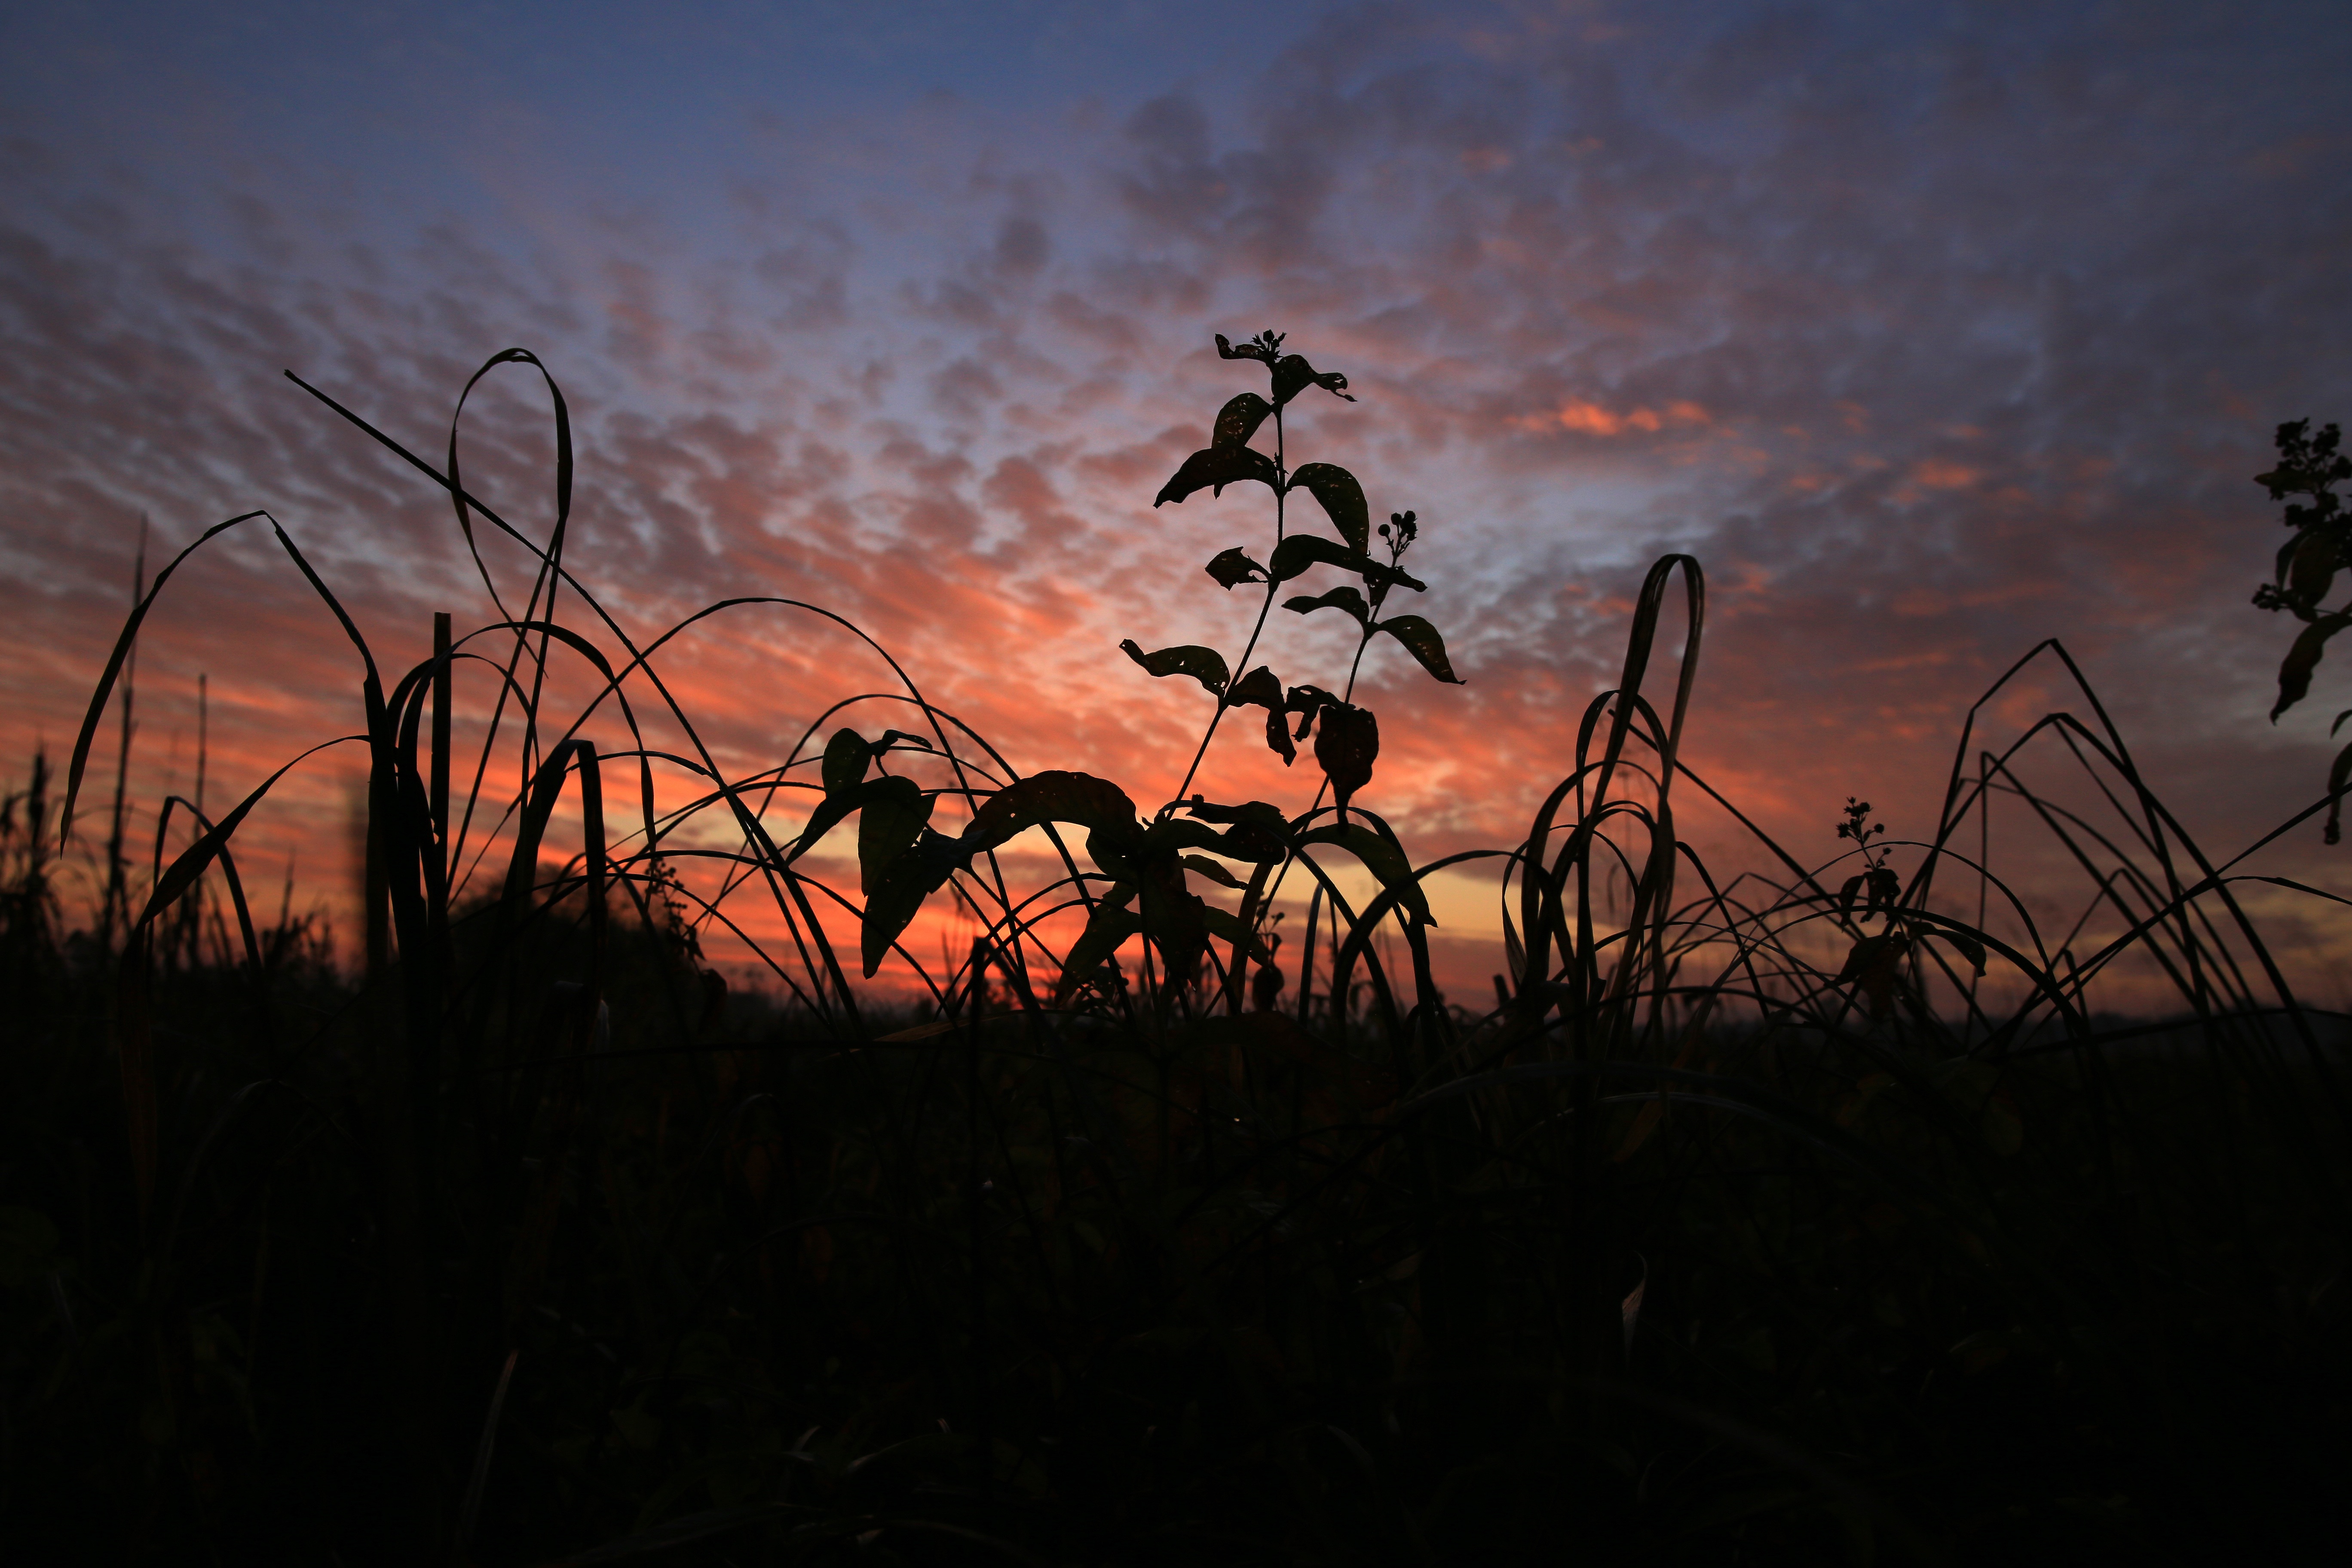
landscape, tree, nature, grass, horizon, cloud, sky, sunrise, sunset, field, meadow, sunlight, morning, dawn, village, dusk, evening, autumn, tourism, clouds, poland, the national park, poland village, hiking trails, atmospheric phenomenon, grass family